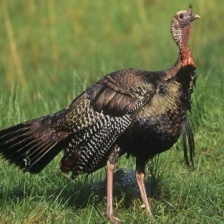
Species: WILD TURKEY
Scientific name: MELEAGRIS GALLOPAVO